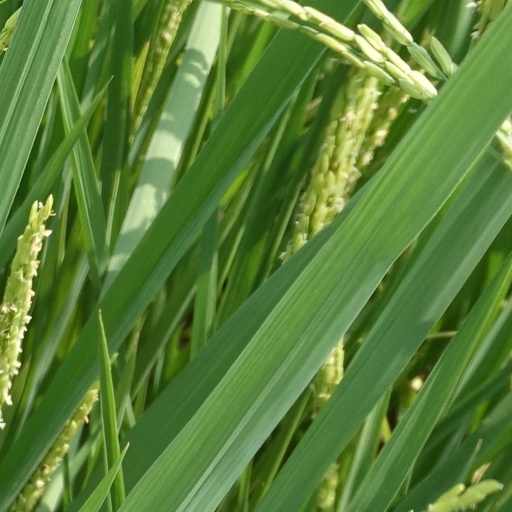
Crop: rice